Oscar Gamble

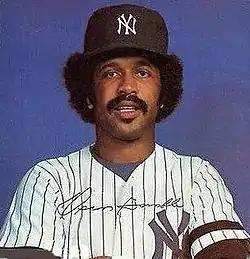
Gamble in 1981

Oscar Charles Gamble (December 20, 1949 – January 31, 2018) was an American professional baseball outfielder and designated hitter who played in Major League Baseball (MLB) for 17 seasons from to for seven teams: the Chicago White Sox and New York Yankees (on two occasions, each); as well as the Chicago Cubs, Philadelphia Phillies, Cleveland Indians, San Diego Padres, and Texas Rangers.